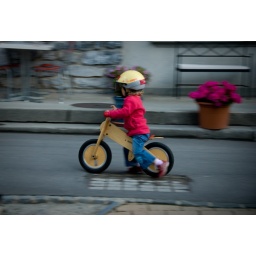
A little girl in a bike going fast in a bike that looks made by Ikea